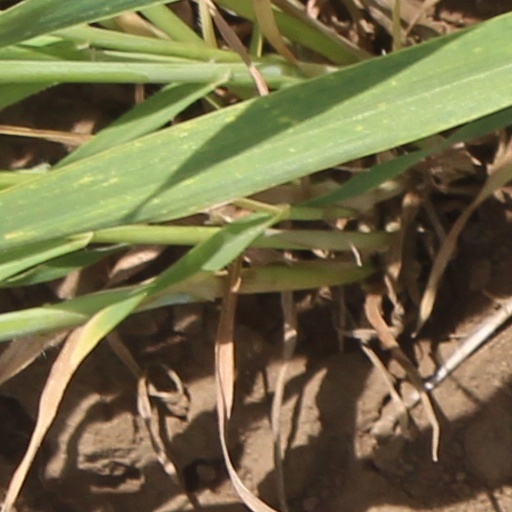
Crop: wheat